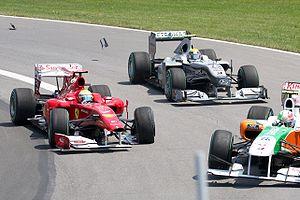
Le championnat du monde de Formule 1 2010, la 61ᵉ édition du championnat du monde des pilotes, est remporté par Sebastian Vettel chez les pilotes et par Red Bull Racing chez les constructeurs. Deux modifications importantes sont introduites : d'une part, les ravitaillements en carburant étant interdits, les pilotes doivent embarquer suffisamment d'essence pour la durée d'une course ; d'autre part, le barème de points est modifié : les dix premiers marquent désormais et le vainqueur se voit accorder 25 points contre 10 de 2003 à 2009.
Le Grand Prix automobile du Canada 2010, disputé sur le circuit Gilles-Villeneuve le 13 juin 2010, est la quarante-et-unième édition du Grand Prix, la 828ᵉ épreuve du championnat du monde de Formule 1 courue depuis 1950 et la huitième manche du championnat 2010.